Old Town Hall (Bratislava)

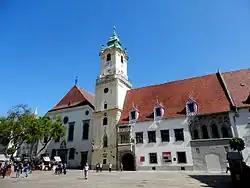
Old Town Hall in Bratislava, Slovakia

Old Town Hall is a complex of buildings from the 14th century in the Old Town of Bratislava, the capital of Slovakia. It is the oldest city hall in the country and it is one of the oldest stone buildings still standing in Bratislava, with the tower being built approximately in 1370. The town hall was created in the 15th century by connecting three townhouses, and then went through several reconstructions in the course of the centuries.